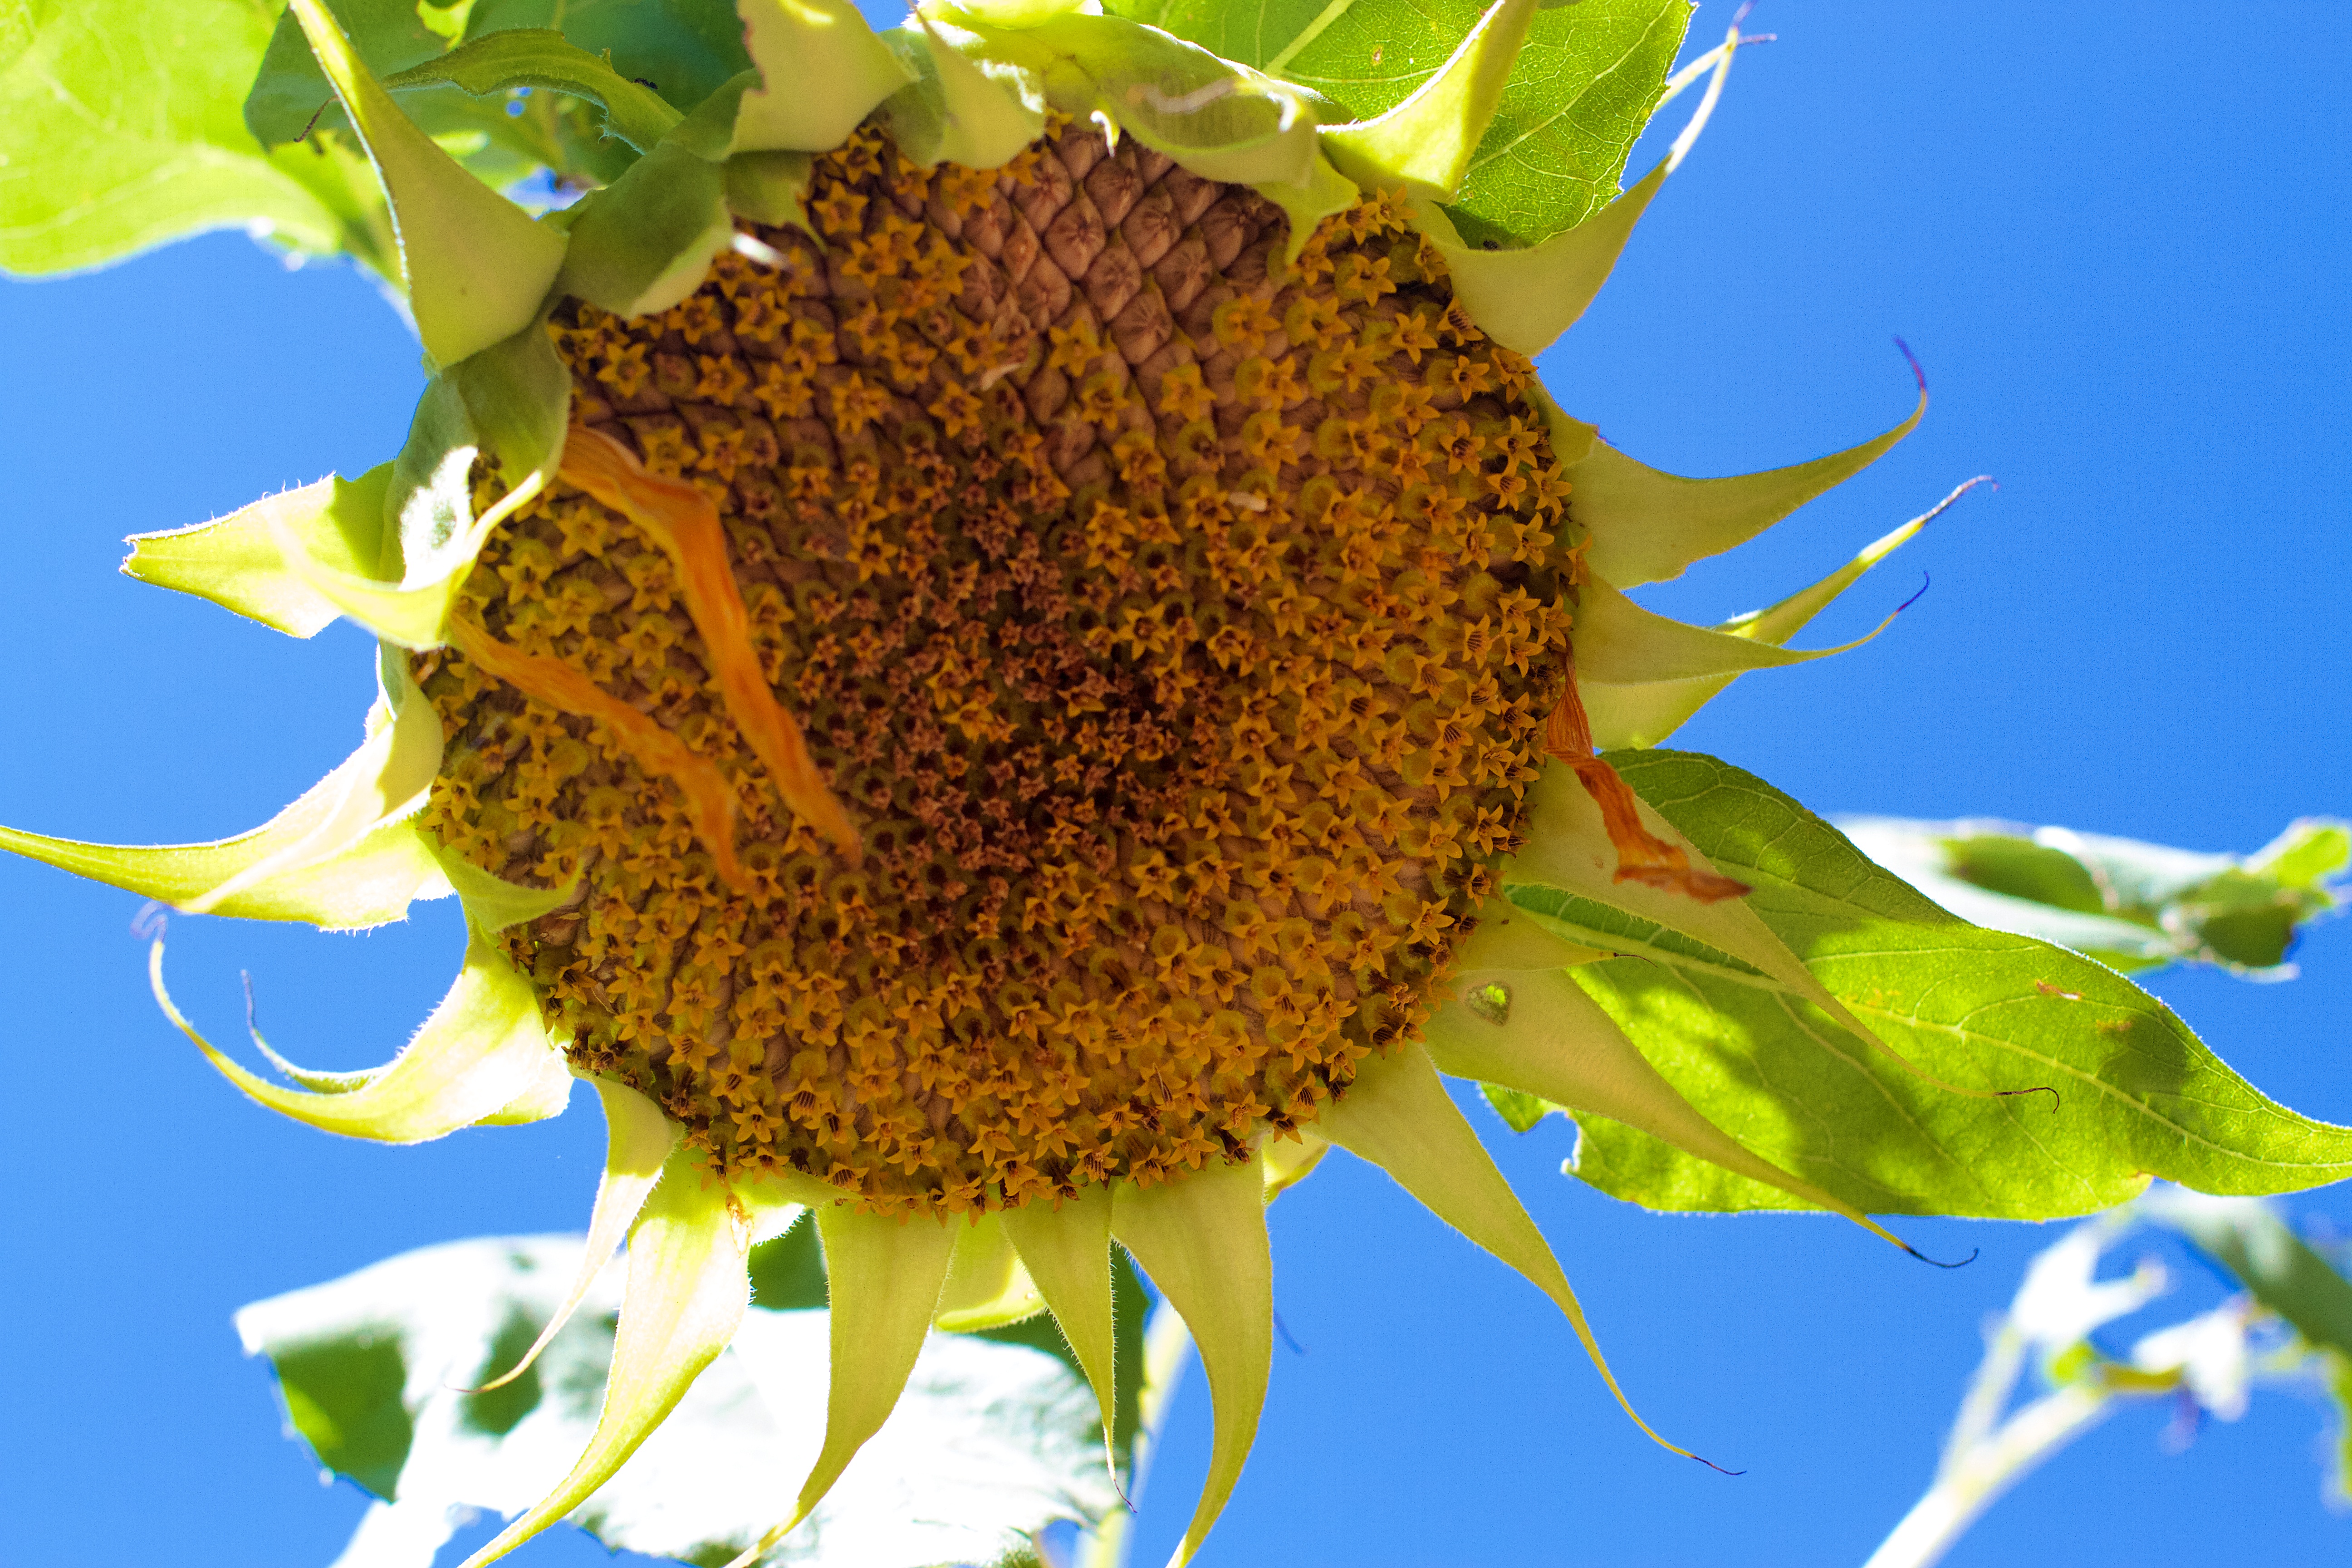
plant, flower, produce, botany, flora, sunflower, vegetarian food, seedforward, flowering plant, daisy family, sunflower seed, plant stem, land plant